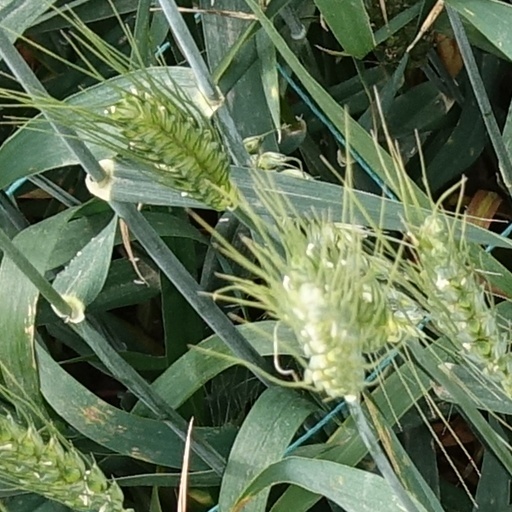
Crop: wheat